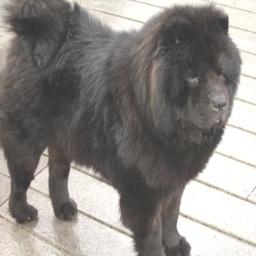
Animal: dogs